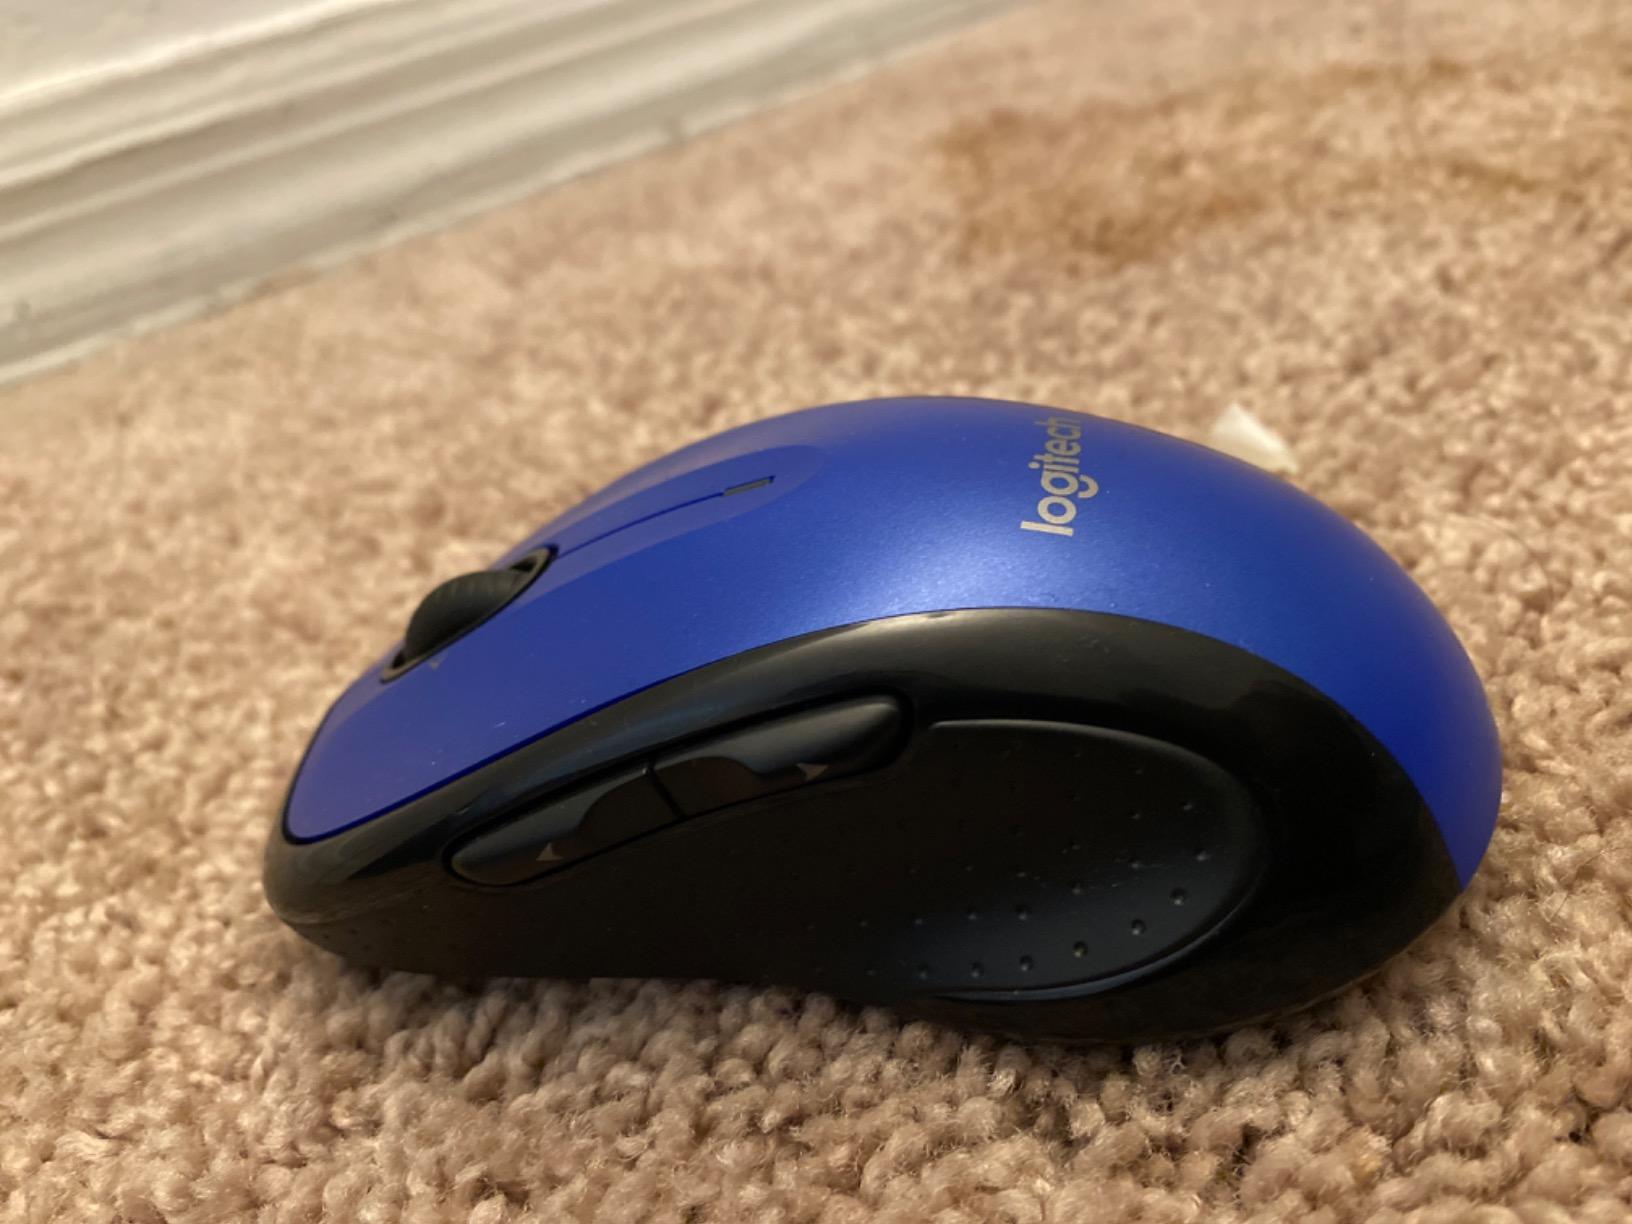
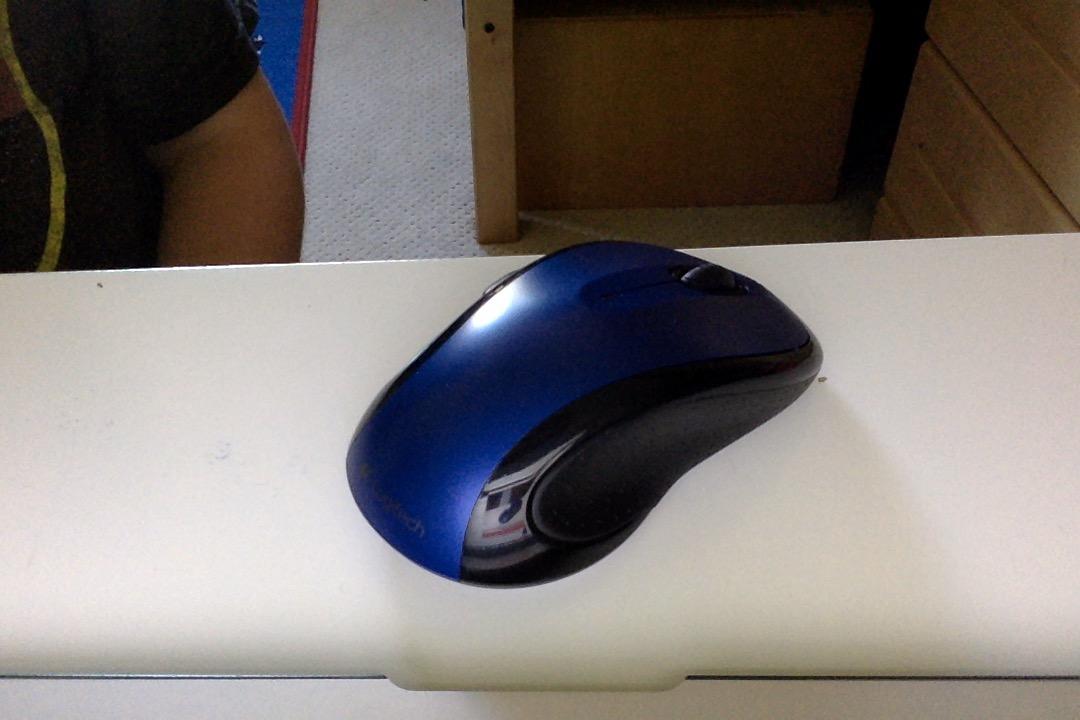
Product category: mouse
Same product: yes